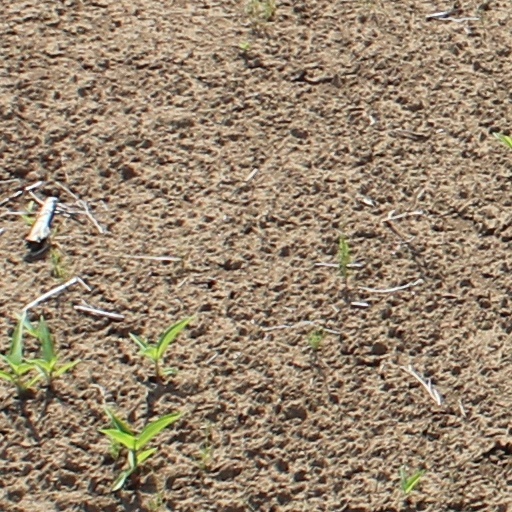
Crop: wheat